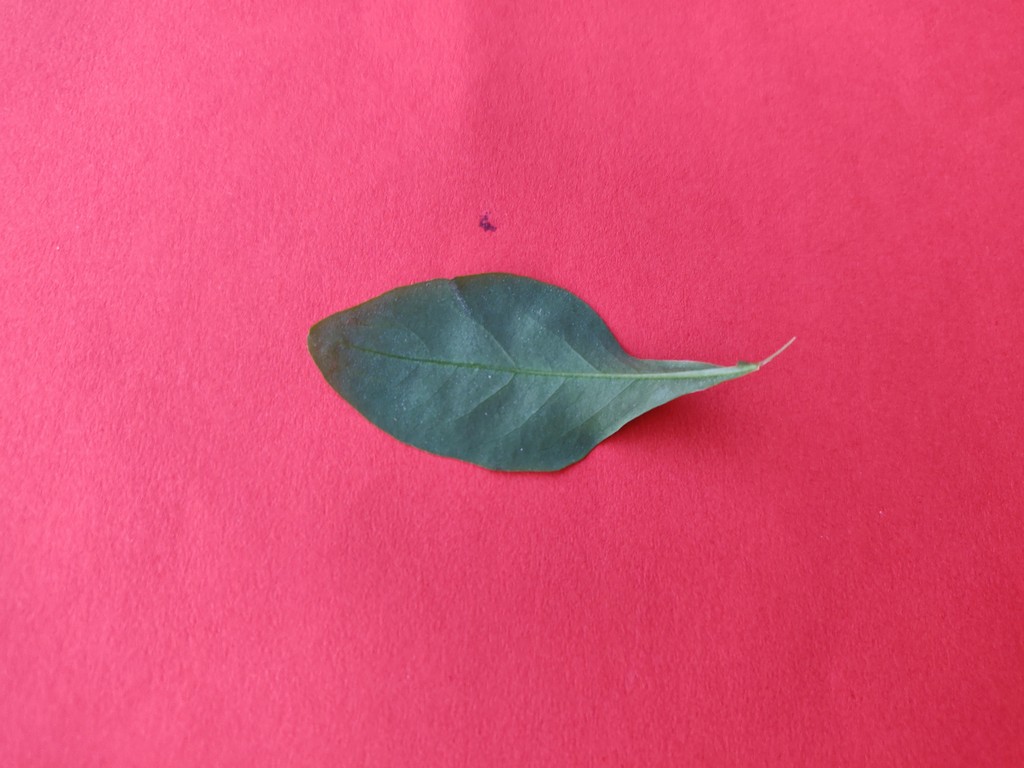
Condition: Healthy
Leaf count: single
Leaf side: back